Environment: real
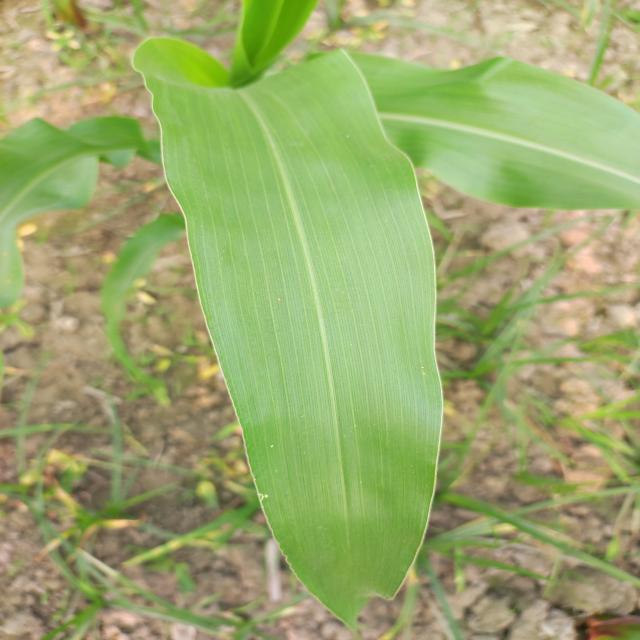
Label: healthy